Something Else from The Move

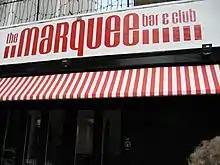
"Something Else from the Move" was recorded at the Marquee Club in London.

By January 1968, the Move had scored three consecutive top-5 singles with "Night of Fear" (1966), I Can Hear the Grass Grow" and Flowers in the Rain" (both 1967), whilst a fourth, "Fire Brigade", had just been released, and would later go on to hit the top 10 as well. Although they had a string of hit singles, no album by the group had appeared; and following the cancellation of their intended 1967 debut album "Move Mass", rumours started spreading that the Move's first album would be a live one, in the same vein as "Five Live Yardbirds" by the Yardbirds. Although manager Tony Secunda was keen on this idea, once it became clear that the band had recorded enough material for a studio album, he instead began brainstorming "Something Else from the Move" as an extended play to follow up their debut album "Move", which was released on 1 April 1968.